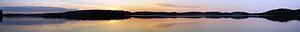
Le parc provincial Algonquin est un parc provincial du centre de l'Ontario, situé entre la baie Georgienne et la rivière des Outaouais. Établi en 1893, c'est le premier parc provincial du Canada. En 1992, le parc a été nommé lieu historique national.